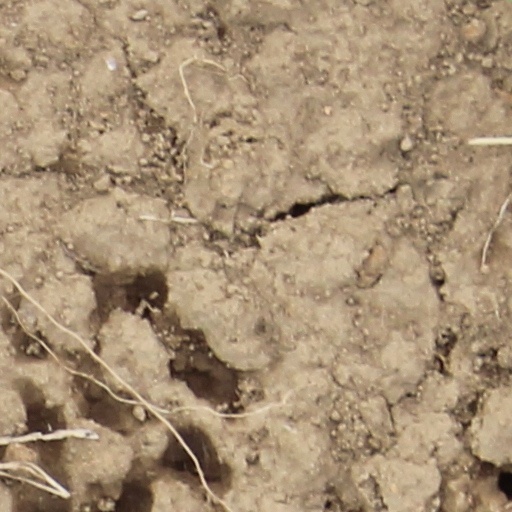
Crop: wheat